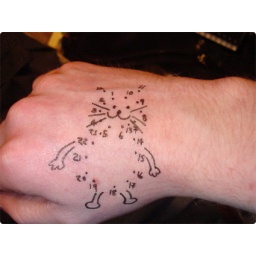
Was bored on a bus one day and tried to entertain a little kid sitting beside me by doing this....